George de Villebois-Mareuil

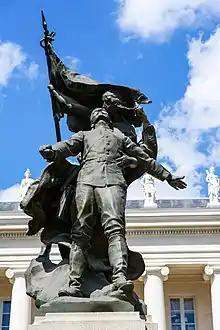
Statue in Nantes by Raoul Verlet

Georges de Villebois-Mareuil saw in the Anglo-Boer War the chance to avenge the French humiliation at Fashoda in the Sudan in 1898.